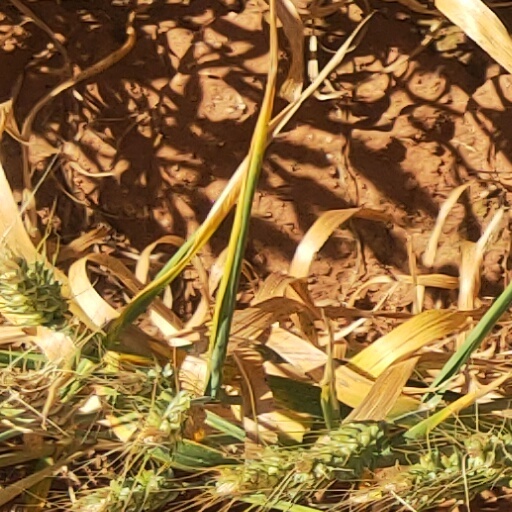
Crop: wheat